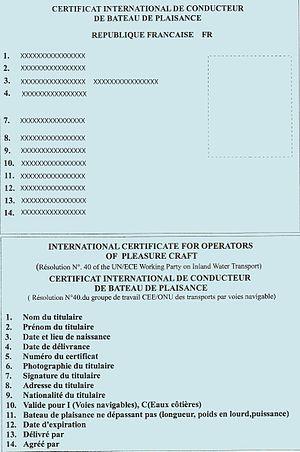
Certificat international de conducteur d'embarcations de plaisance. En France. L'article 14 du décret n° 2007-1167 du 02 août 2007 relatif au permis de conduire et à la formation à la conduite des bateaux de plaisance à moteur prévoit uniquement pour les titulaires d'un permis ""eaux intérieures"", ainsi que de l'extension ""grande plaisance eaux intérieures"" et des certificats de capacité fluviaux S et PP, la possibilité d'obtenir, sur leur demande, un Certificat International de Conducteur de Bateau de Plaisance pour conduire leur bateau dans les eaux intérieures d'un autre pays de la communauté européenne."
Le permis bateau plaisance est le permis de conduire les véhicules nautiques de plaisance à usage personnel. Selon les pays, la conduite d'un véhicule nautique de plaisance est sujette à l'obtention de formes différentes de permis.